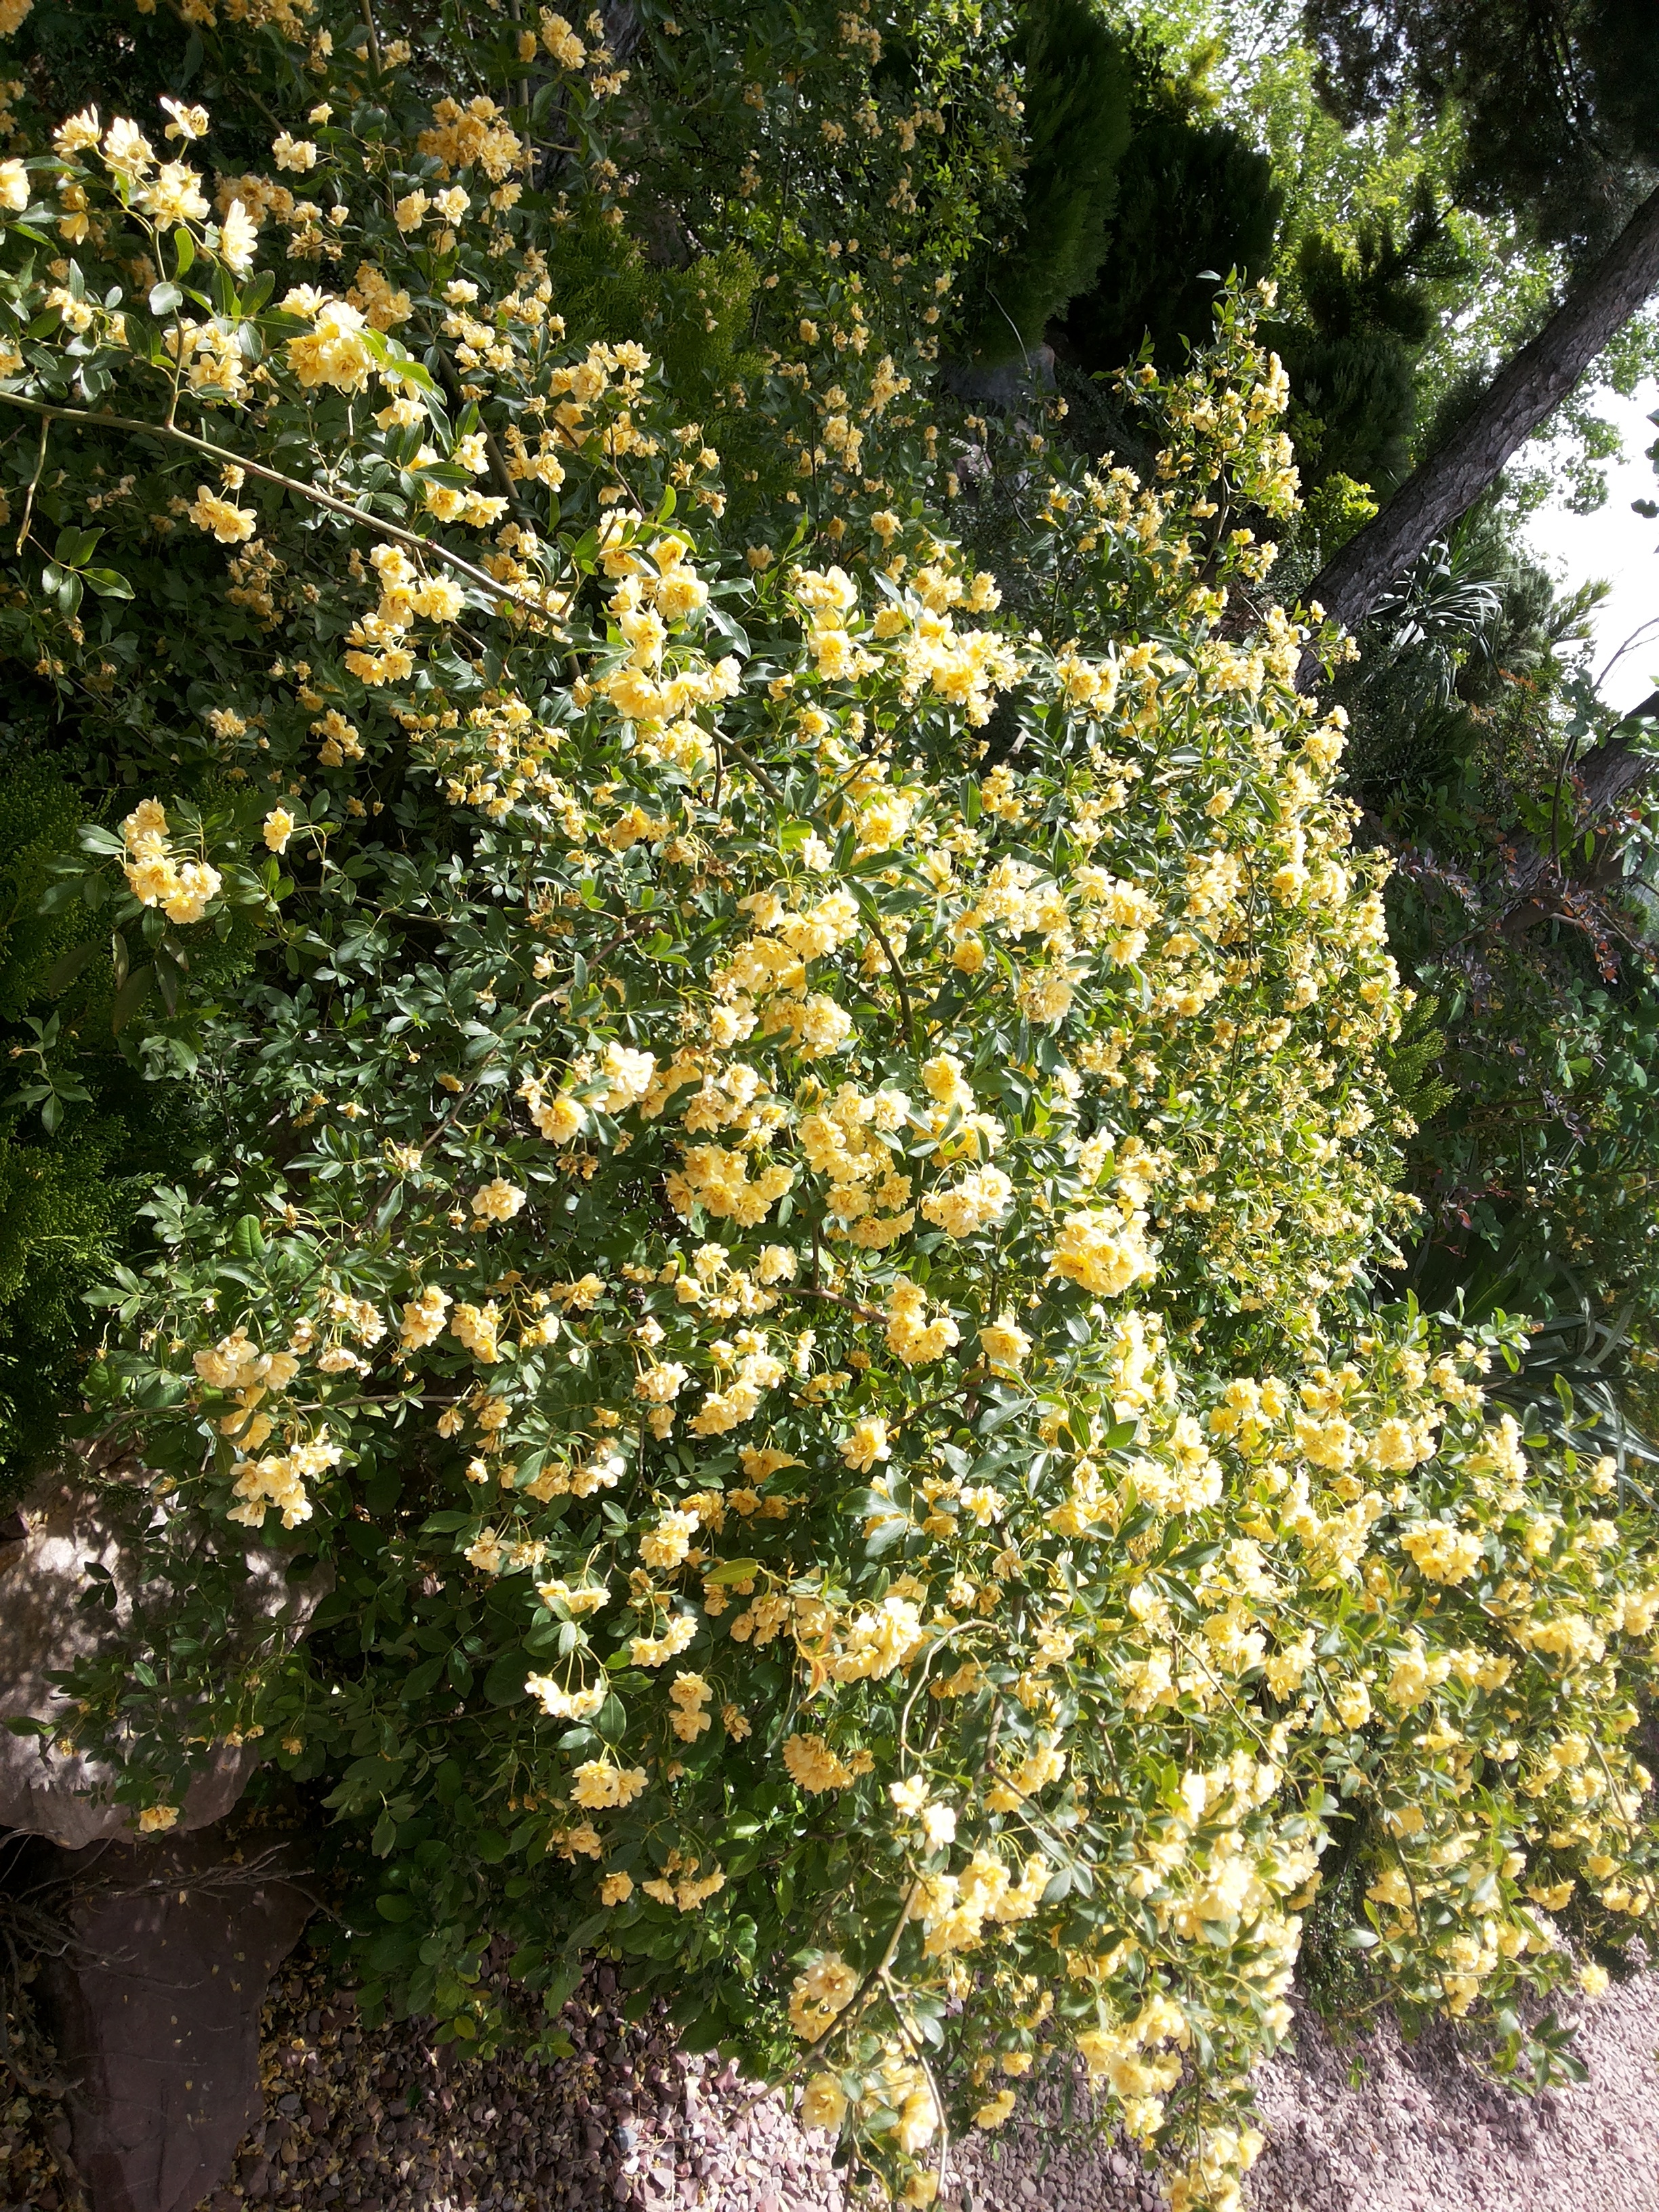
tree, blossom, plant, flower, produce, evergreen, botany, garden, flora, shrub, viburnum, flowering plant, subshrub, woody plant, land plant